Tony Carreira

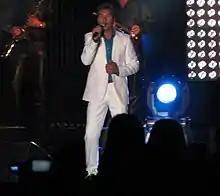
Tony Carreira live at Lagoa

António Manuel Mateus Antunes (born 30 December, 1963), known professionally as Tony Carreira, is a Portuguese singer and musician. Born in the small rural locality of Armadouro, Pampilhosa da Serra, he moved to Paris at age 10 with his emigrant parents. He lived there for 20 years. Carreira has had several hits since 1991, becoming during the 2000s one of the most renowned and best-selling popular singers in his home country. Tony Carreira has performed sold out concerts in one of the largest venues in Portugal, the Pavilhão Atlântico in Lisbon, and also at the Olympia in Paris.